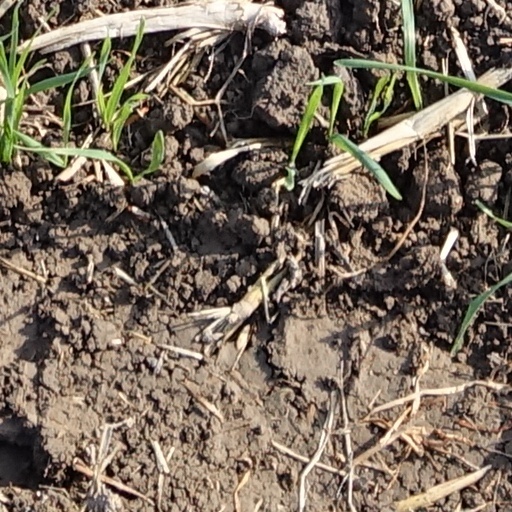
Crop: wheat